List of former judges of the Supreme Court of India

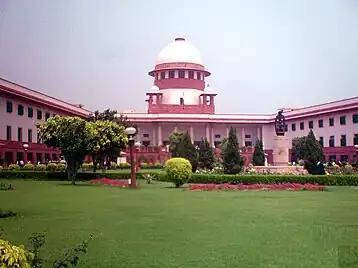
Supreme Court Building

The following is a list of former Judges of the Supreme Court of India since its inception on 26 January 1950. A total of 249 judges have served in the court (excluding sitting judges). The list has been arranged on the basis of date of retirement with Chief Justices mentioned first.